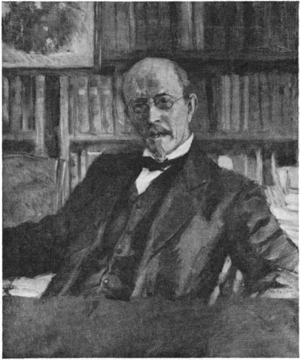
Hjalmar Christensen
Hjalmar Christensen malet af Lars Jorde (1919).
Hjalmar Christensen var en norsk forfatter, dramatiker, kulturhistoriker og litteraturkritiker, der 1912-1925 var gift med den danske digter Iben Nielsen. Som ung tilhørte Christensen den nye forfattergeneration i Norge, som trådte frem i 1890'erne. I denne periode skrev han en række vigtige litteraturhistoriske arbejder, som fortsat har interesse. Senere i livet skrev han en række kulturhistoriske arbejder, både i fag- og skønlitterær form. Han skrev sammen med sin bror, Ingolf Elster Christensen, bogen "Fedrelandet i Verdenskrigens lys" i 1916, hvor de advarede mod manglen på oprustning i Norge set i lys af de verdenspolitiske hændelser og spændinger på kontinentet. Efter 1. verdenskrig sad han i en norsk kommission som skulle undersøge følgerne af krigen, men trak sig pga. sit kritiske syn på vestmagternes hårde opgør med Tyskland, og de uheldige følger det kunne få i fremtiden.